Wojciech Mickunas

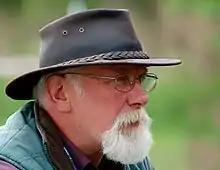
Wojciech Mickunas in 2006

Wojciech Mickunas (born 16 March 1947) is a Polish equestrian. He competed in two events at the 1972 Summer Olympics.